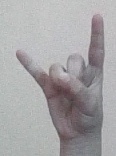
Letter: la